Super Robot Wars Original Generation: The Animation

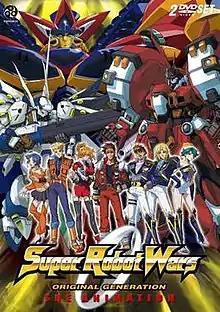
Official DVD cover of "SRW OG: The Animation" in North America

is a three-episode OVA that takes place after the events of "", a Game Boy Advance game featuring only original characters and mecha created by Banpresto for the "Super Robot Wars" franchise.